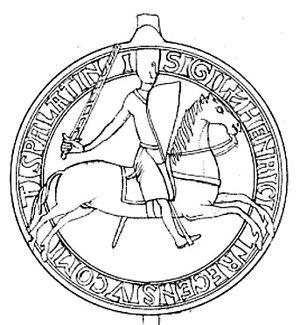
La maison de Blois-Champagne est une dynastie comtale et royale du Moyen Âge. Ses principaux membres ont donné des comtes de Blois, de Chartres, de Châteaudun, de Troyes, de Meaux, de Champagne, des ducs de Bretagne et duc de Normandie, des rois de Navarre, un roi de Jérusalem, un roi d'Angleterre ainsi que des comtes d'Aumale et de Boulogne. Maison fondée au Xᵉ siècle, elle fut très puissante au Moyen Âge. Ses membres contrôlèrent les comtés de Blois et de Champagne, ainsi que l’archevêché de Bourges et encerclaient le domaine royal capétien, avant d'acquérir la couronne de Navarre. La branche aînée prend fin officiellement en 1305, avec la mort de la reine de France, Jeanne de Navarre.
Le royaume de Jérusalem fut fondé par des princes chrétiens à la fin de la première croisade, lorsqu'ils s'emparèrent de la ville. C'est l'un des États latins d'Orient. On peut distinguer plusieurs périodes dans son histoire : celles où le titre de roi de Jérusalem est associé à la mainmise croisée sur la ville, et celles où le titre représente le plus haut niveau de suzeraineté des croisés en Terre sainte, mais durant lesquelles la ville en elle-même n'appartient pas aux soldats croisés.
Henri de Champagne, comte palatin de Champagne et roi de Jérusalem j.u., est un fils d'Henri Iᵉʳ, comte de Champagne et de Marie de France.